Aranese dialect

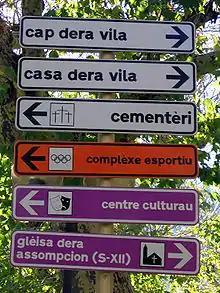
Aranese signage in Bossòst, Val d'Aran

Aranese is a standardized form of the Pyrenean Gascon variety of the Occitan language spoken in the Val d'Aran, in northwestern Catalonia close to the Spanish border with France, where it is one of the three official languages beside Catalan and Spanish. In 2010, it was declared the third official language in Catalonia by the Parliament of Catalonia.